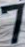
Number: 7